Main campus of the Georgia Institute of Technology

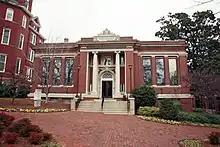
A one-story brick building with grey concrete stairs in the center leading to a door with a column on either side of it. There are three long windows on each side of the building.

Tech's administrative buildings, such as Tech Tower, and the Bursar's Office, are also located on the Central Campus, in the Georgia Tech Historic District. The campus library, the Student Center, and the Student Services Building ("Flag Building") are also located on Central Campus. The Student Center provides a variety of recreational and social functions for students including: a computer lab, a game room ("Tech Rec"), the Student Post Office, a music venue, a movie theater, the Food Court, plus meeting rooms for various clubs and organizations. Adjacent to the eastern entrance of the Student Center is the Kessler Campanile (which is referred to by students as "The Shaft"). The former Hightower Textile Engineering building was demolished in 2002 to create Yellow Jacket Park. More greenspace now occupies the area around the Kessler Campanile for a more aesthetically pleasing look, in accordance with the official Campus Master Plan. In August 2011, the G. Wayne Clough Undergraduate Learning Commons opened next to the library and occupies part of the Yellow Jacket Park area.